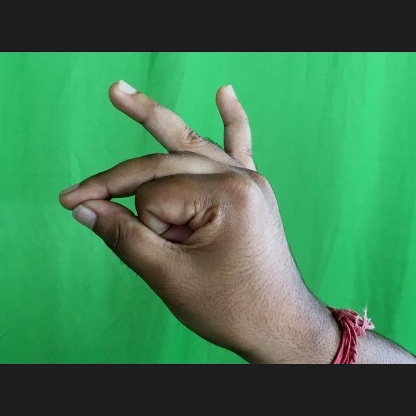
Mudra: Bramaram